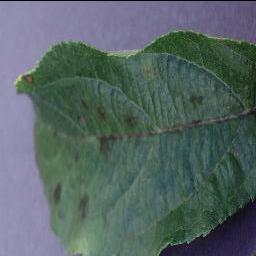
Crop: apple
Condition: scab